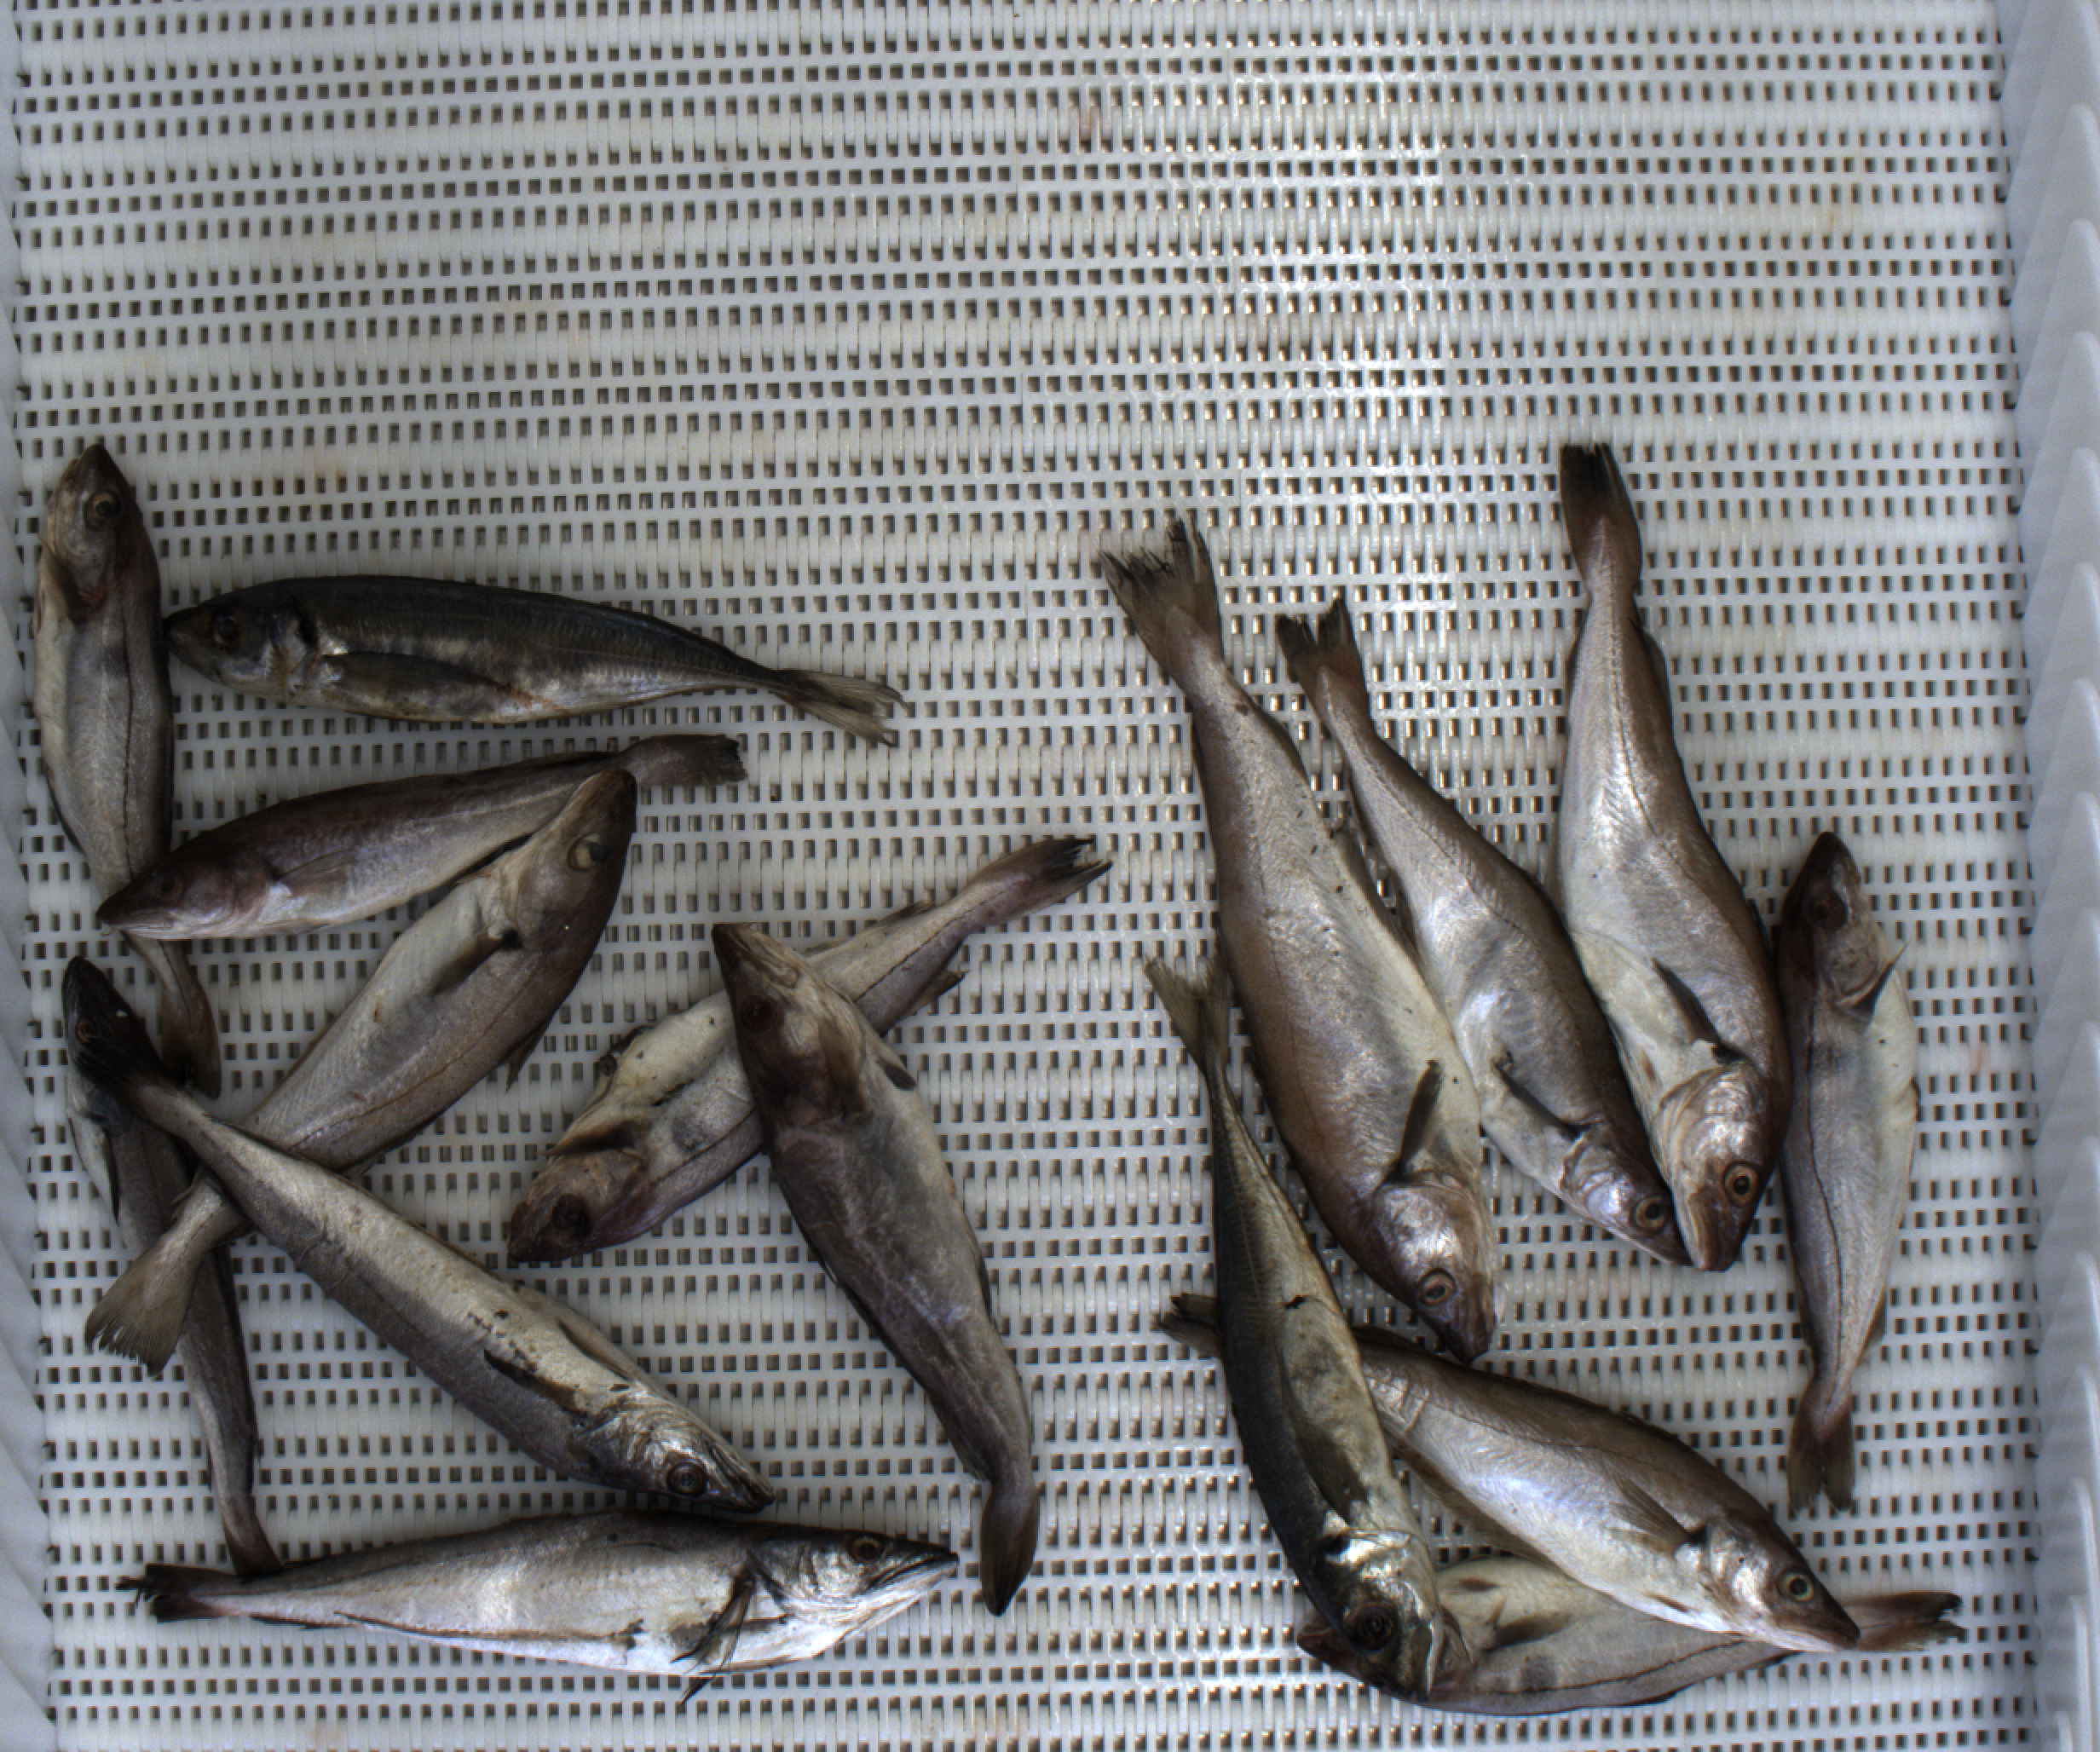
Total fish: 16
Cod: 2
Haddock: 4
Whiting: 5
Hake: 3
Horse mackerel: 2
Saithe: 0
Other: 0